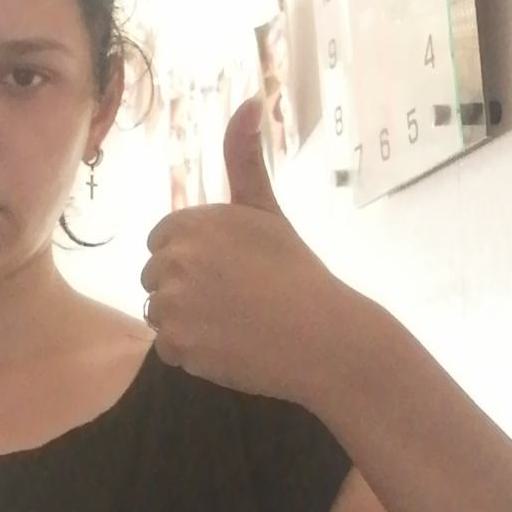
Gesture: like